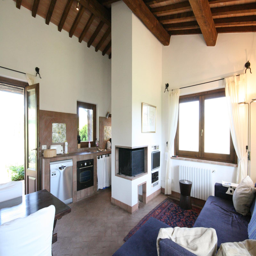
the bathroom in the guest house